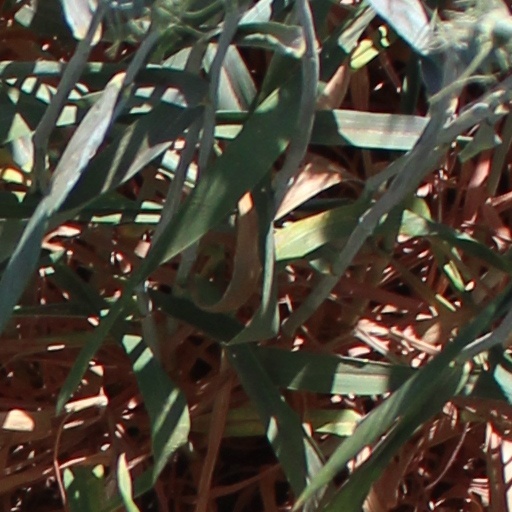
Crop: wheat